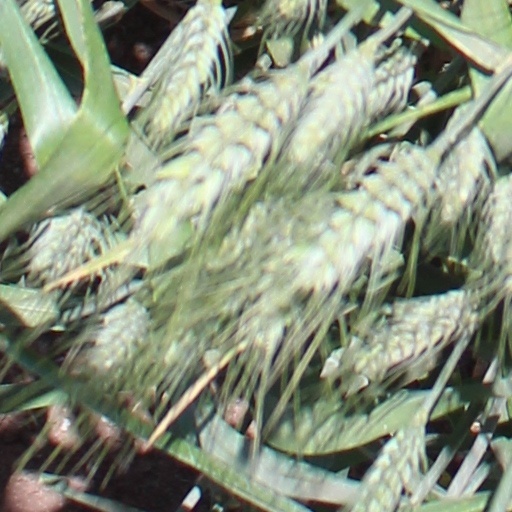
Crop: wheat